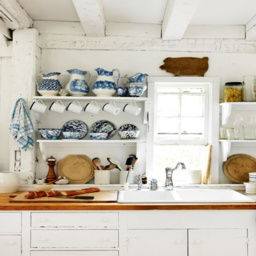
tour : the idyllic cottage of antique dealers